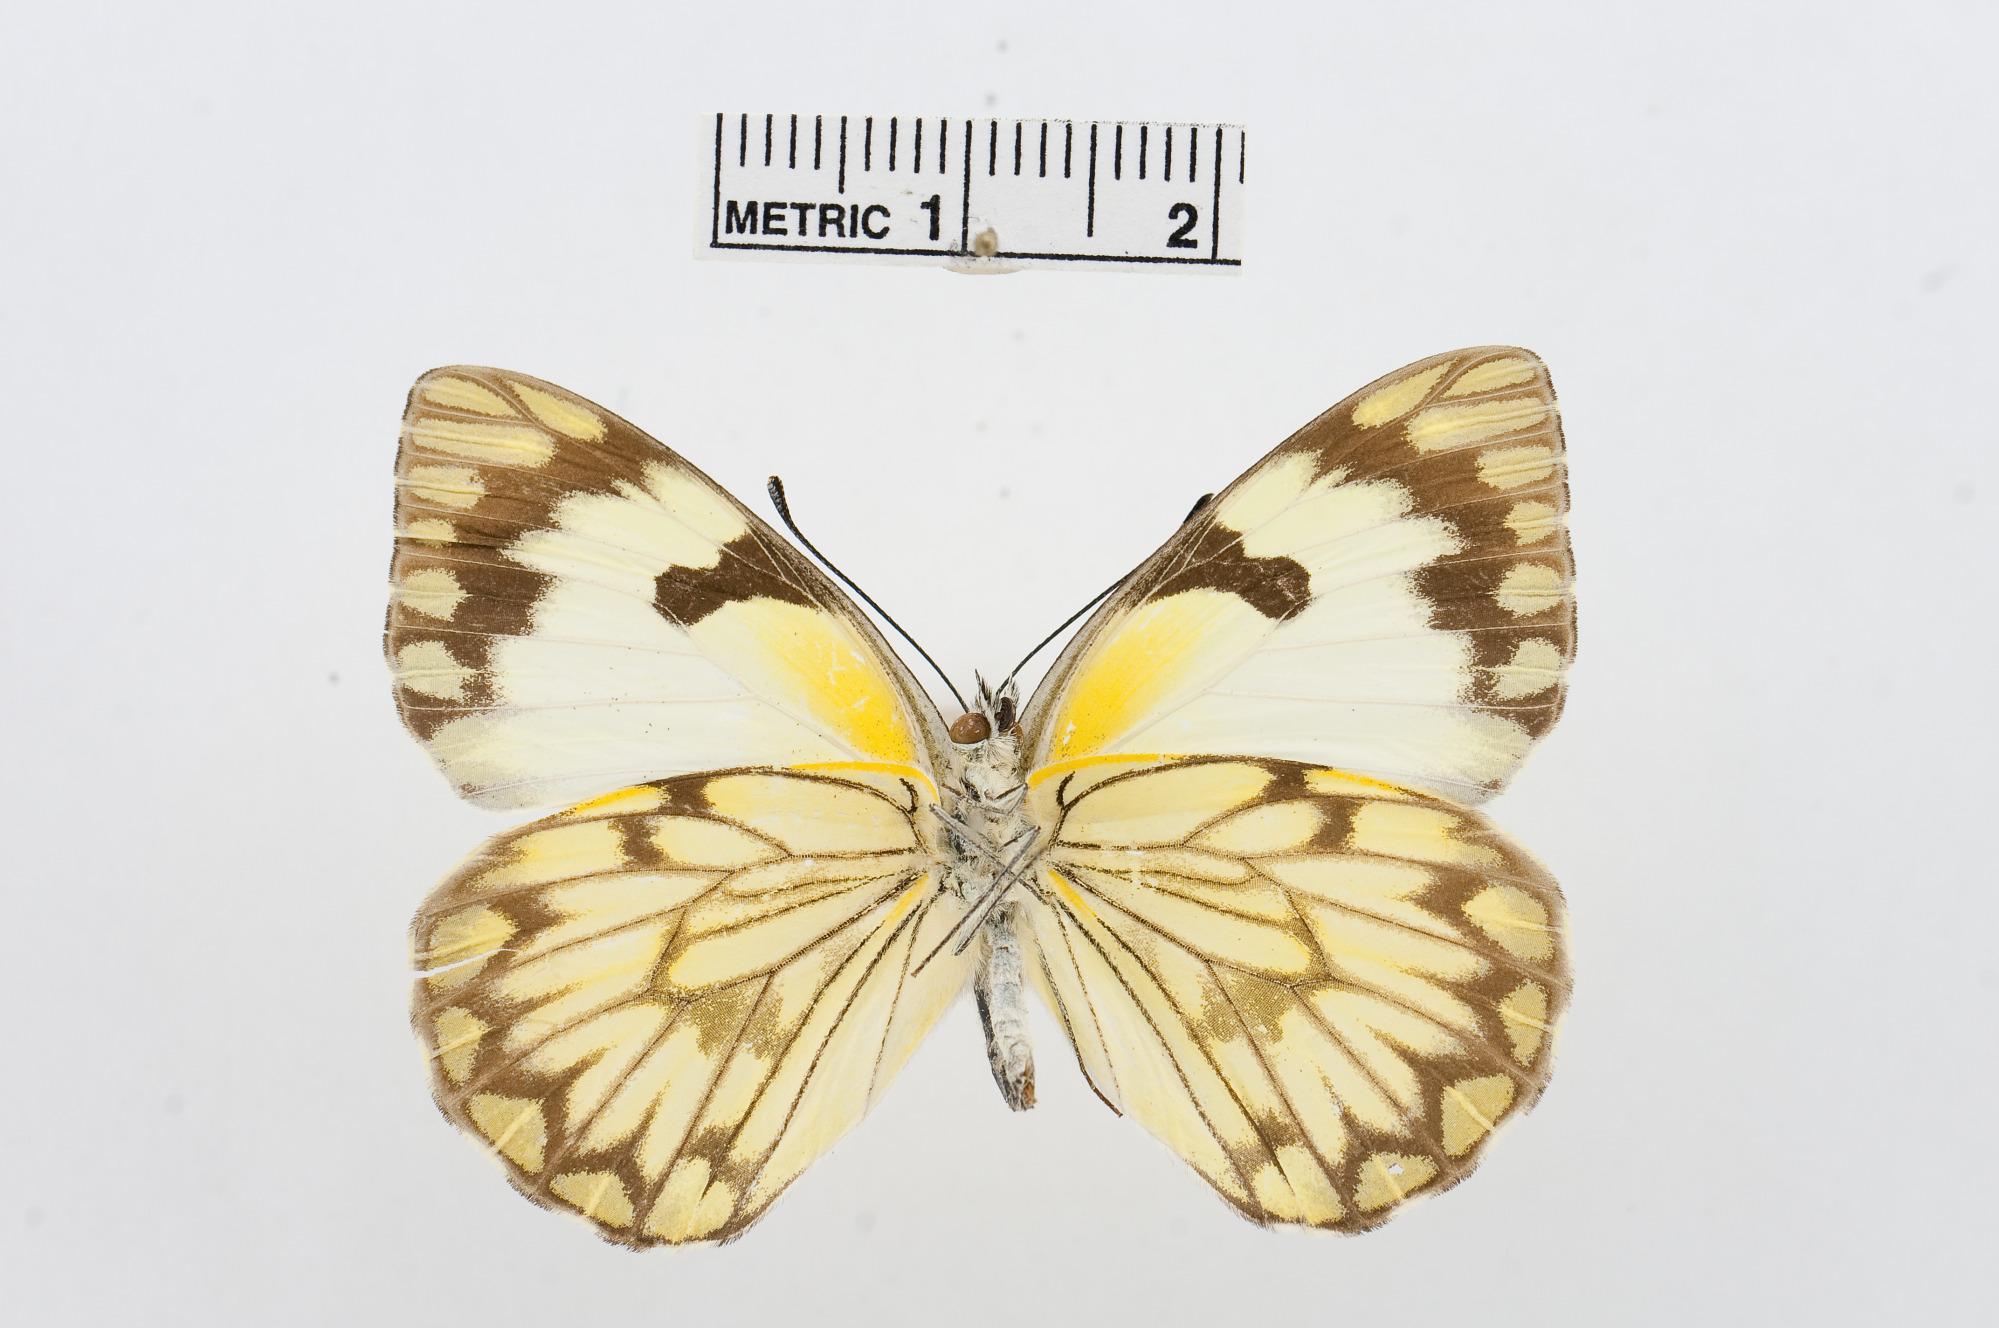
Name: Belenois zochalia
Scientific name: Belenois zochalia
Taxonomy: Animalia, Arthropoda, Hexapoda, Insecta, Lepidoptera, Pieridae, Pierinae